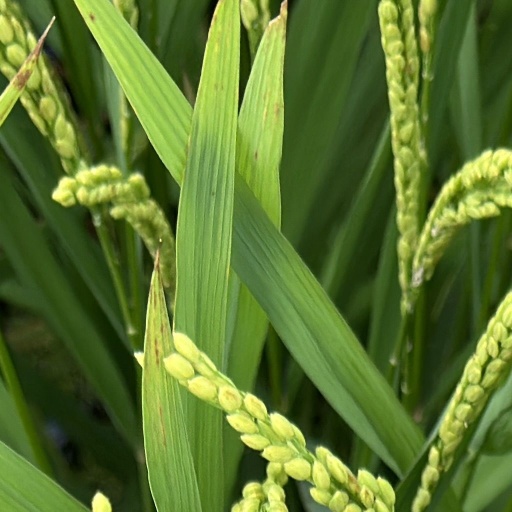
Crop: rice